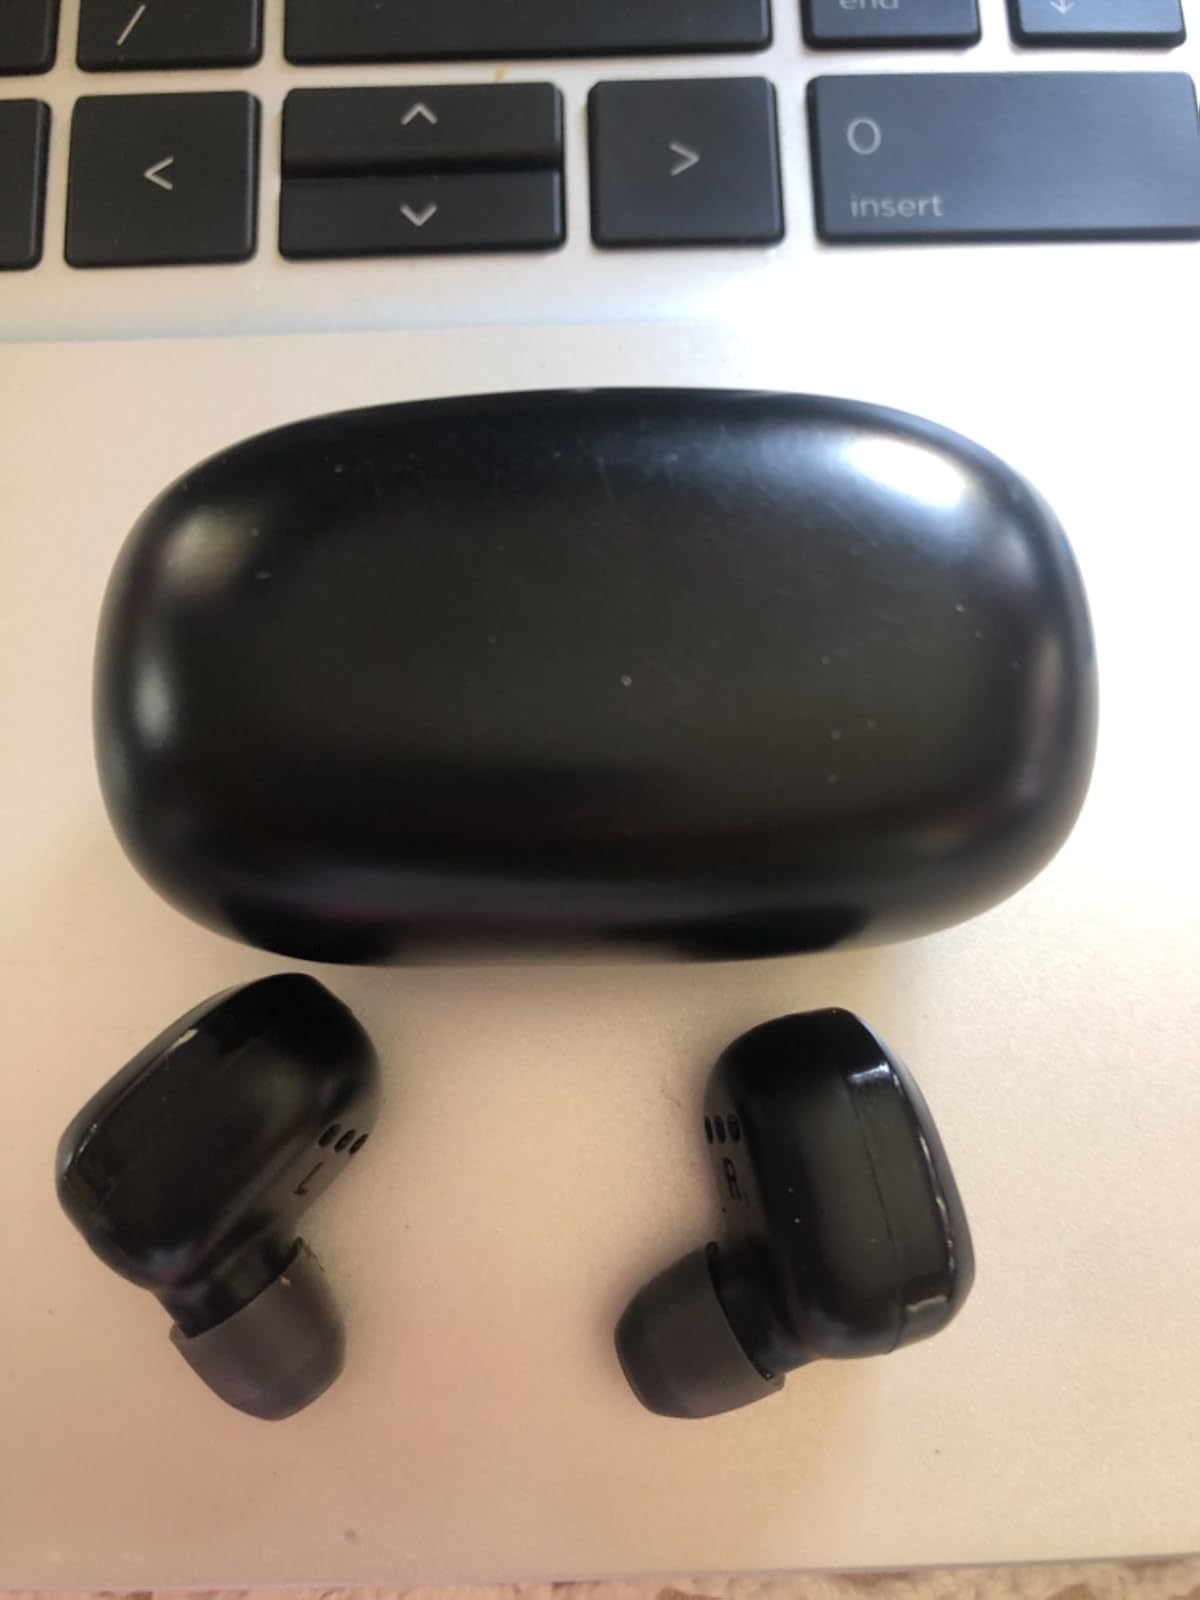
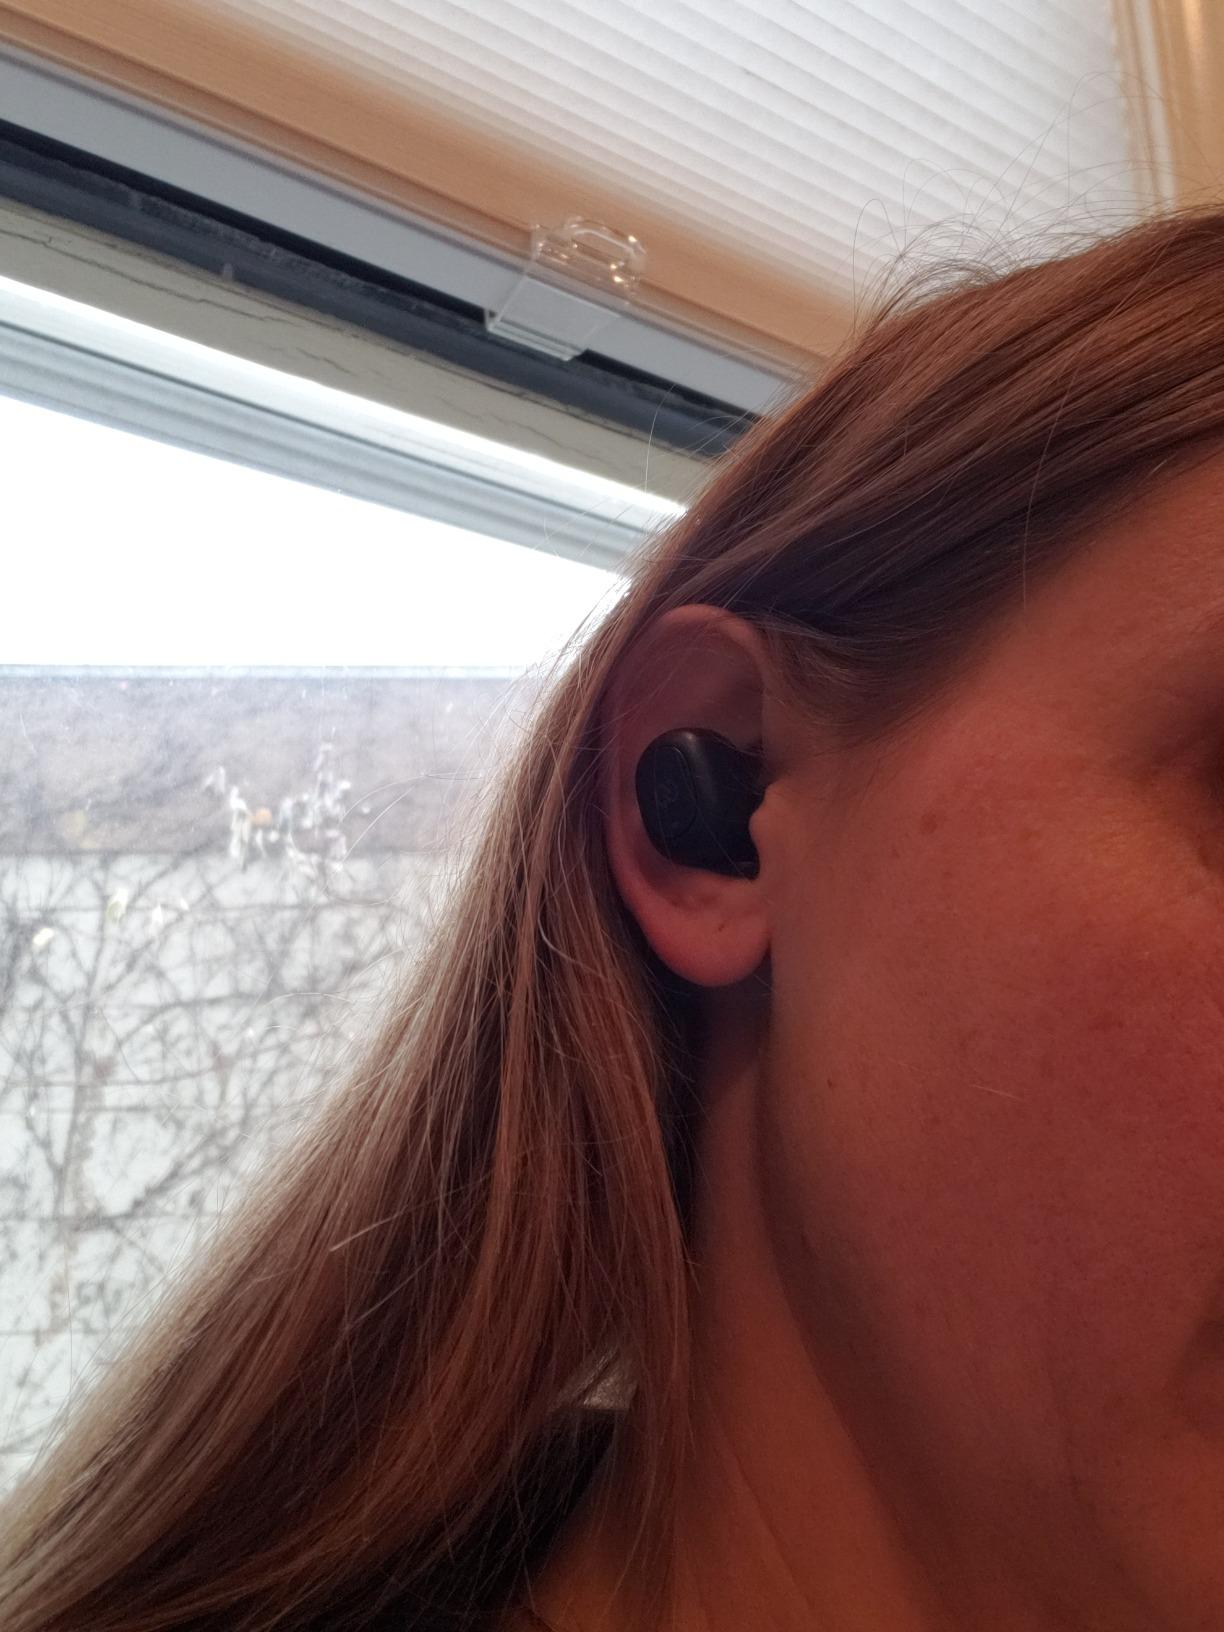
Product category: earbuds
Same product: no